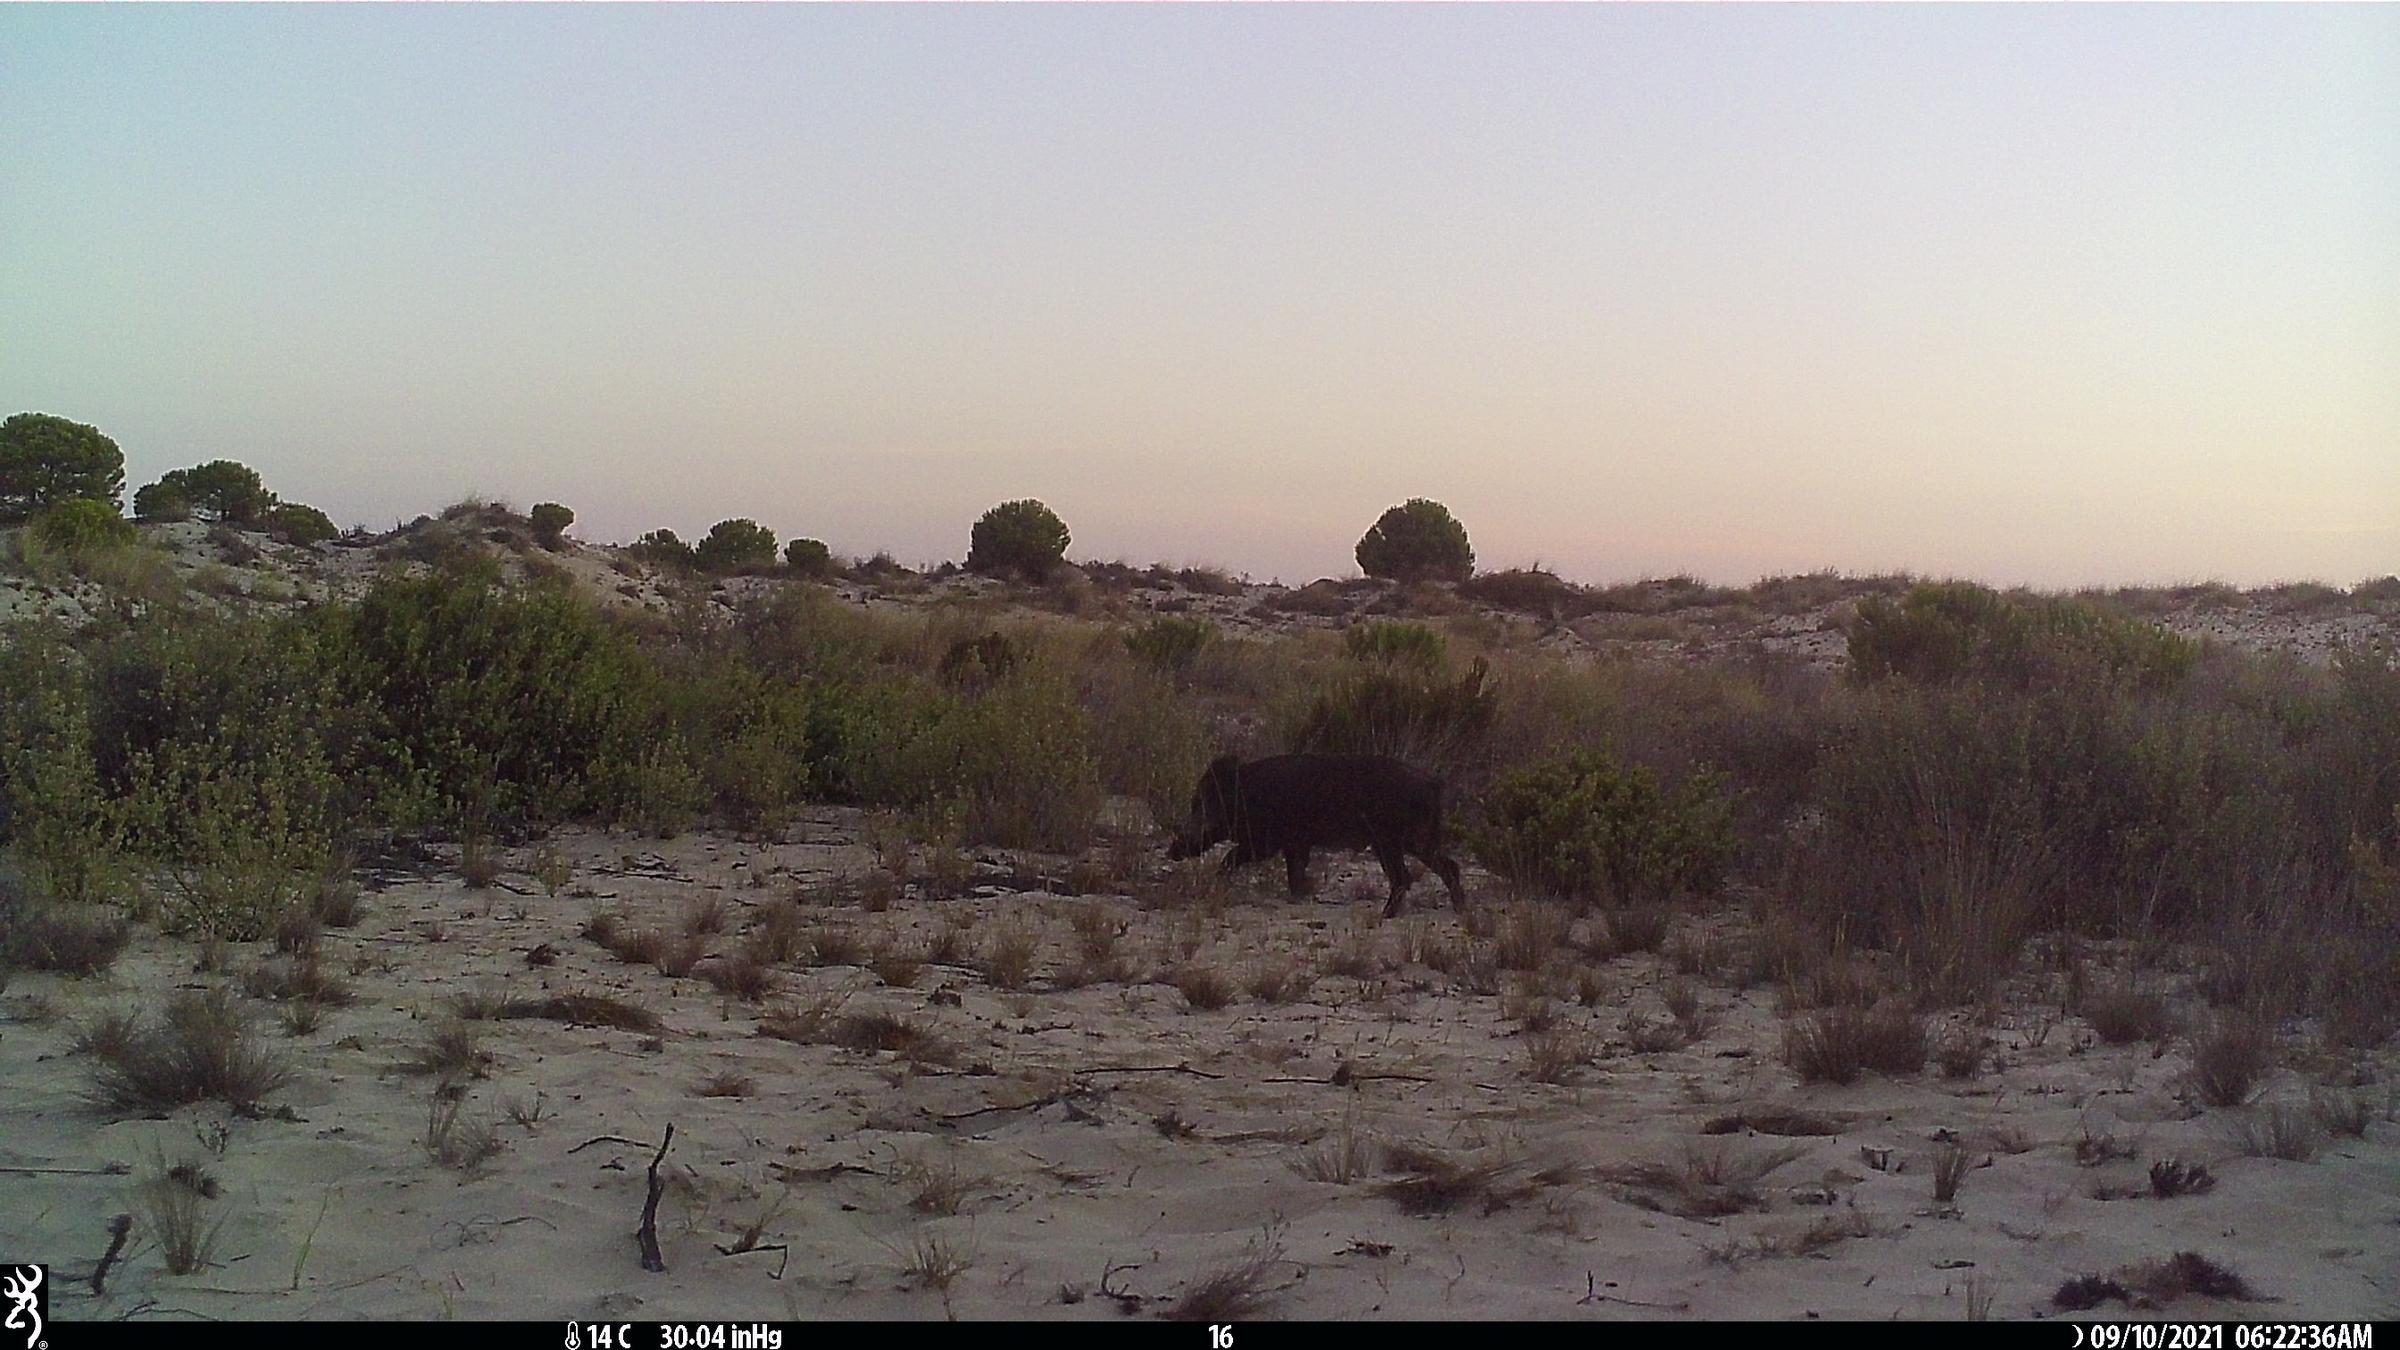
Species: Sus scrofa